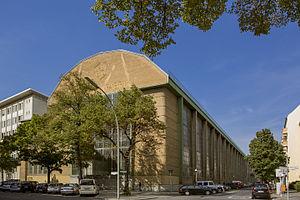
L'Architecture moderne ou Mouvement moderne naît du passage progressif de la campagne à la ville dans un contexte de changements techniques, sociaux et culturels liés à la révolution industrielle. Les conséquences se font sentir dans la construction et l'urbanisme entre la fin du XVIIIᵉ siècle et le début du XIXᵉ siècle et plus précisément dans l'après guerre après Waterloo. Puis une ligne cohérente de pensée se produit pour la première fois en Angleterre avec William Morris en 1860 mais le point crucial du processus qui met la théorie et la pratique face à la réalité est atteint par Walter Gropius en 1919 quand il ouvre le Bauhaus de Weimar. C'est à ce moment que l'on peut parler au sens strict du terme de mouvement moderne.